Georgism

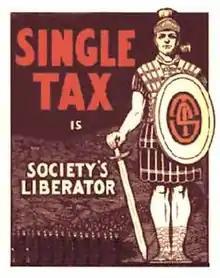
Georgist single tax poster published in "The Public", a Chicago newspaper

Most early advocacy groups described themselves as single taxers and George reluctantly accepted the single tax as an accurate name for his main political goal—the repeal of all unjust or inefficient taxes, to be replaced with a land value tax (LVT).